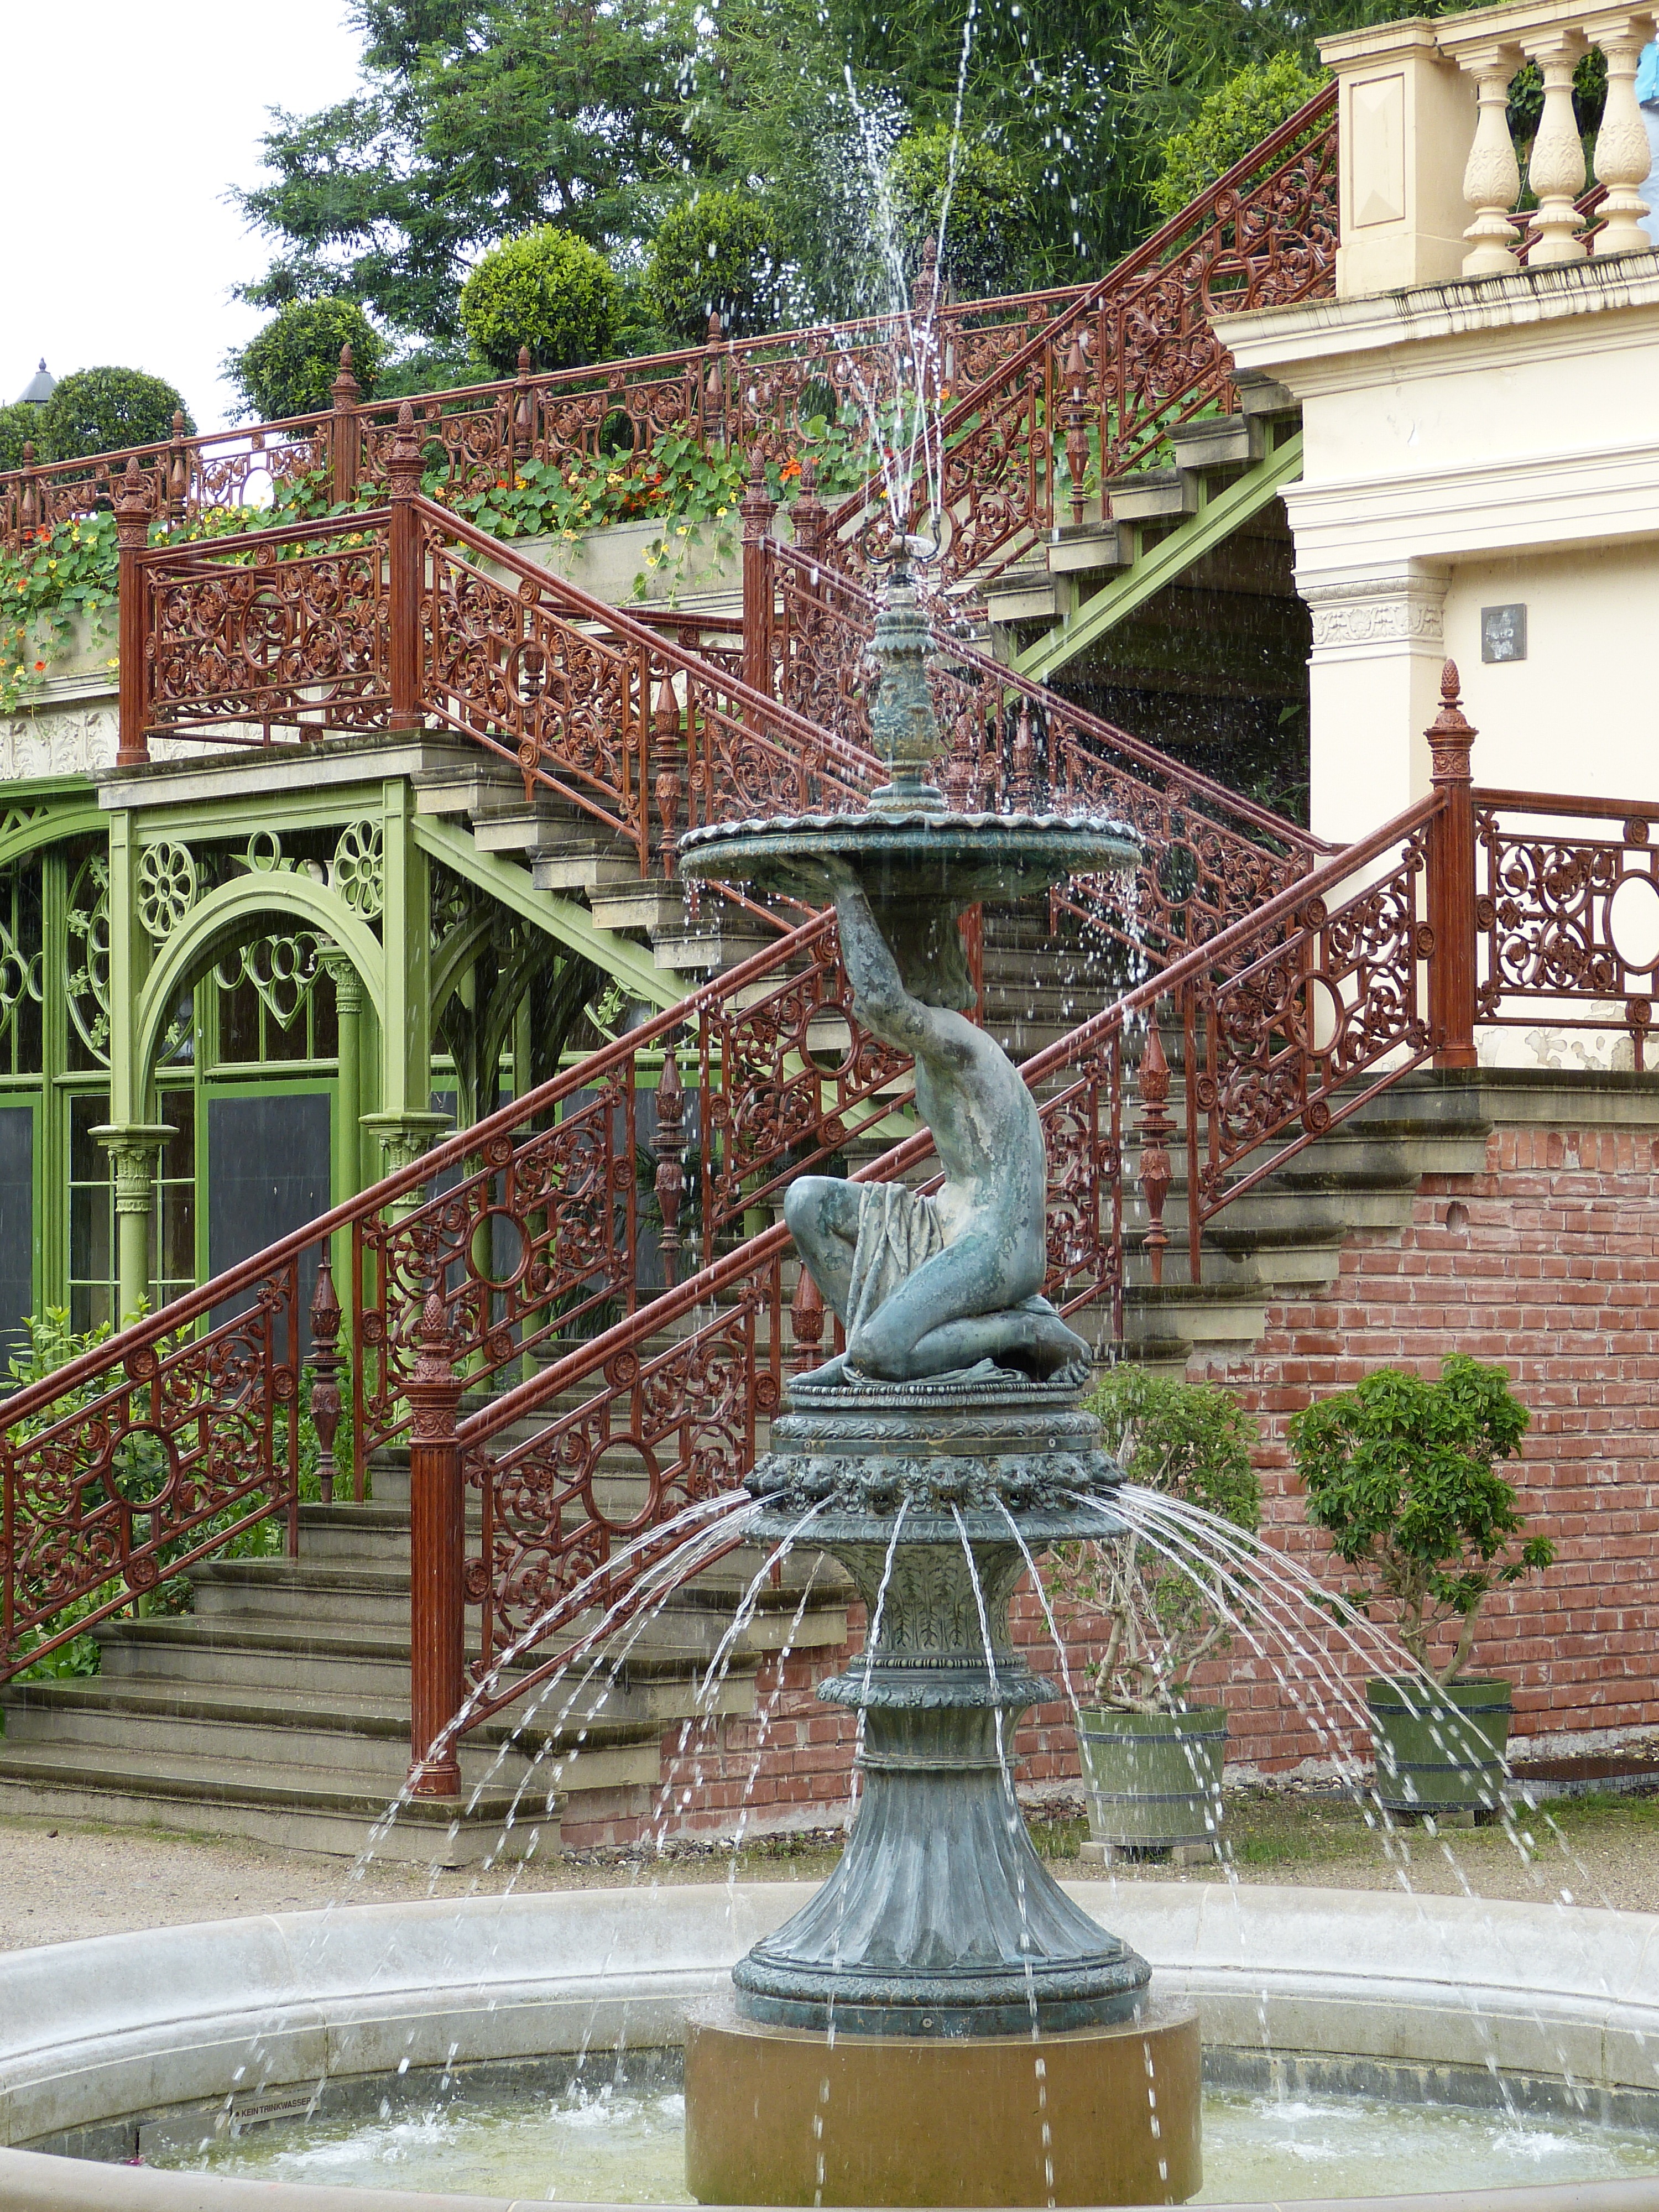
water, bridge, monument, railing, park, castle, landmark, garden, tourism, waterway, figure, stairs, fountain, historically, water feature, schwerin, mecklenburg, wrought iron, mecklenburg western pomerania, state capital